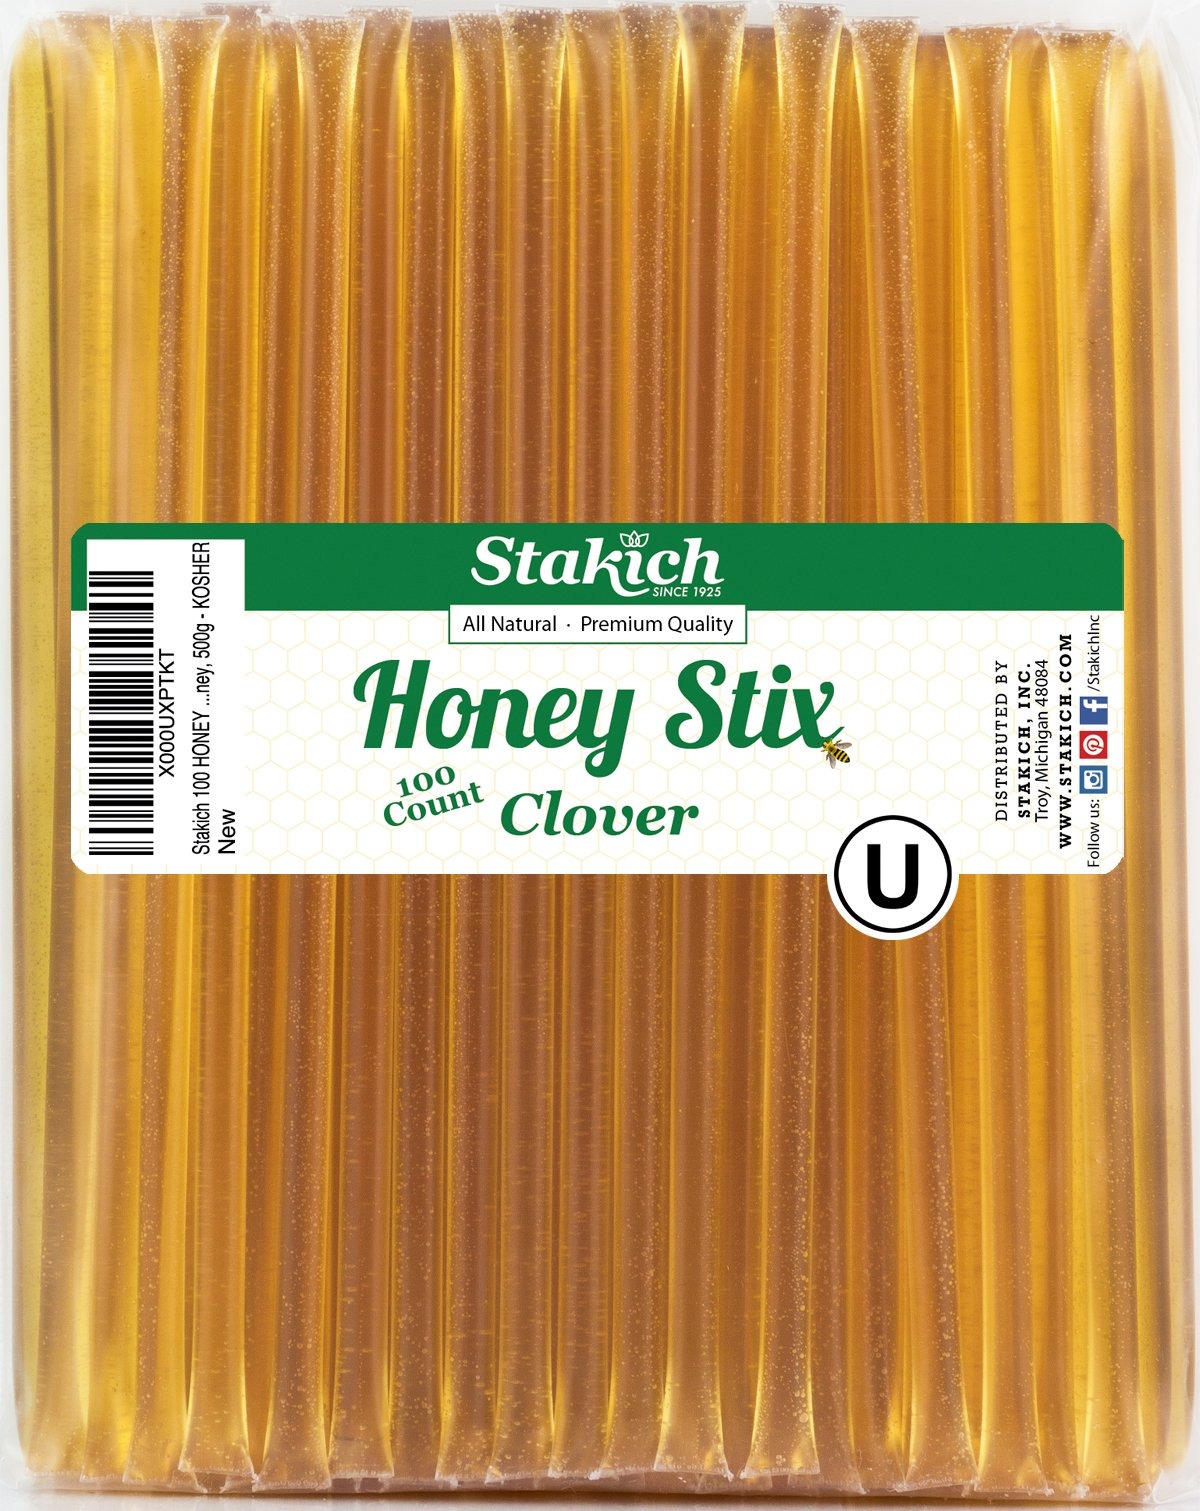
Item Name: Stakich Clover Honey stix (100 Count)
Bullet Point: honey
Product Description: Stakich Clover Honey Stix are great for sweetening a beverage or as a healthy and delicious snack. There are 5 grams of pure U.S. Grade A clover honey in each honey stick. Our no-mess packaging makes it easy to open and is excellent for travel. Naturally delicious, conveniently nutritious!
Value: 2.0
Unit: Count

Price: 21.95